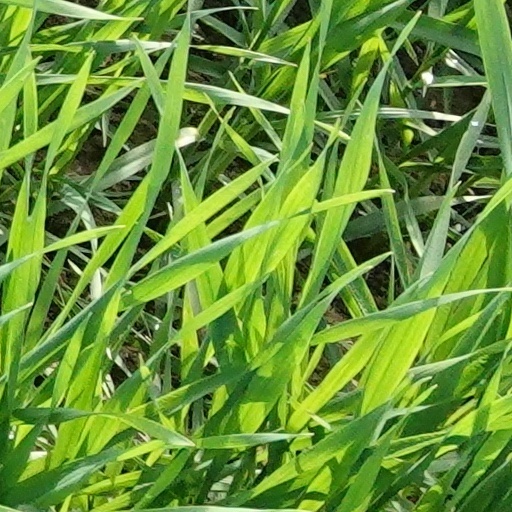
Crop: wheat